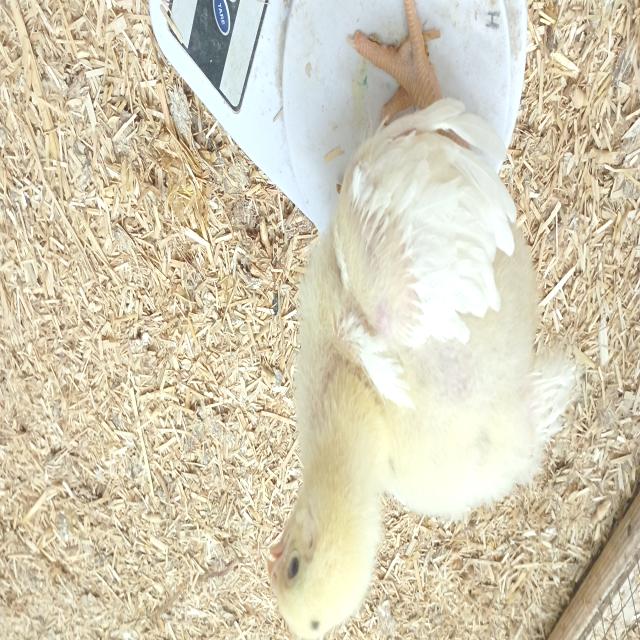
Weight: 401 g